FedEx Ground

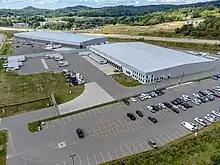
FedEx Ground facility in La Crosse, Wisconsin

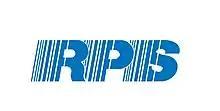
The RPS logo used until it was rebranded FedEx Ground

When RPS was founded on March 11, 1985, it intended to out-compete UPS Ground by focusing on efficiency and structuring itself for lower costs. One result of this drive for efficiency was RPS' use of barcodes on packages allowing it to track and sort shipments much more effectively. After an intensive effort to shift its operations to use the new technology, RPS became the first company able to track a package through the delivery cycle.